Old Tullamore Distillery

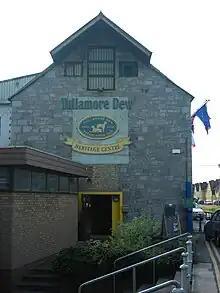
The Tullamore Dew Visitor Centre

Like many Irish distilleries, the company suffered in the early part of the 20th century, due to the advent of competition from blended Scotch whisky, and the curtailment of exports to the British Empire and the United States during Prohibition and the Anglo-Irish Trade War. In fact, the distillery closed in 1925 to cut costs, staying closed for thirteen years, before reopening again in 1937. Faced with struggling sales in the 1940s, Desmond E. Williams, a descendant of the original D. E. Williams, began into alternative products, such as heather wine, a drink reputedly enjoyed by old Irish chieftains, which was made from a combination of whiskey, heather honey and other herbs. Unable to find an extant original recipe in Ireland, Williams wondered if Irish emigrants, such as those that left Ireland in the Flight of the Wild Geese in 1691, or after the Great Famine had carried the recipe overseas with them, and sent out word that he was interested in finding such a recipe. As luck would have it, an Austrian War refugee appeared in Tullamore in 1948 with a family recipe of Irish origin. Better than Williams' own reconstructed recipe, the result was Irish Mist, the first modern whiskey liqueur to be launched in Ireland.